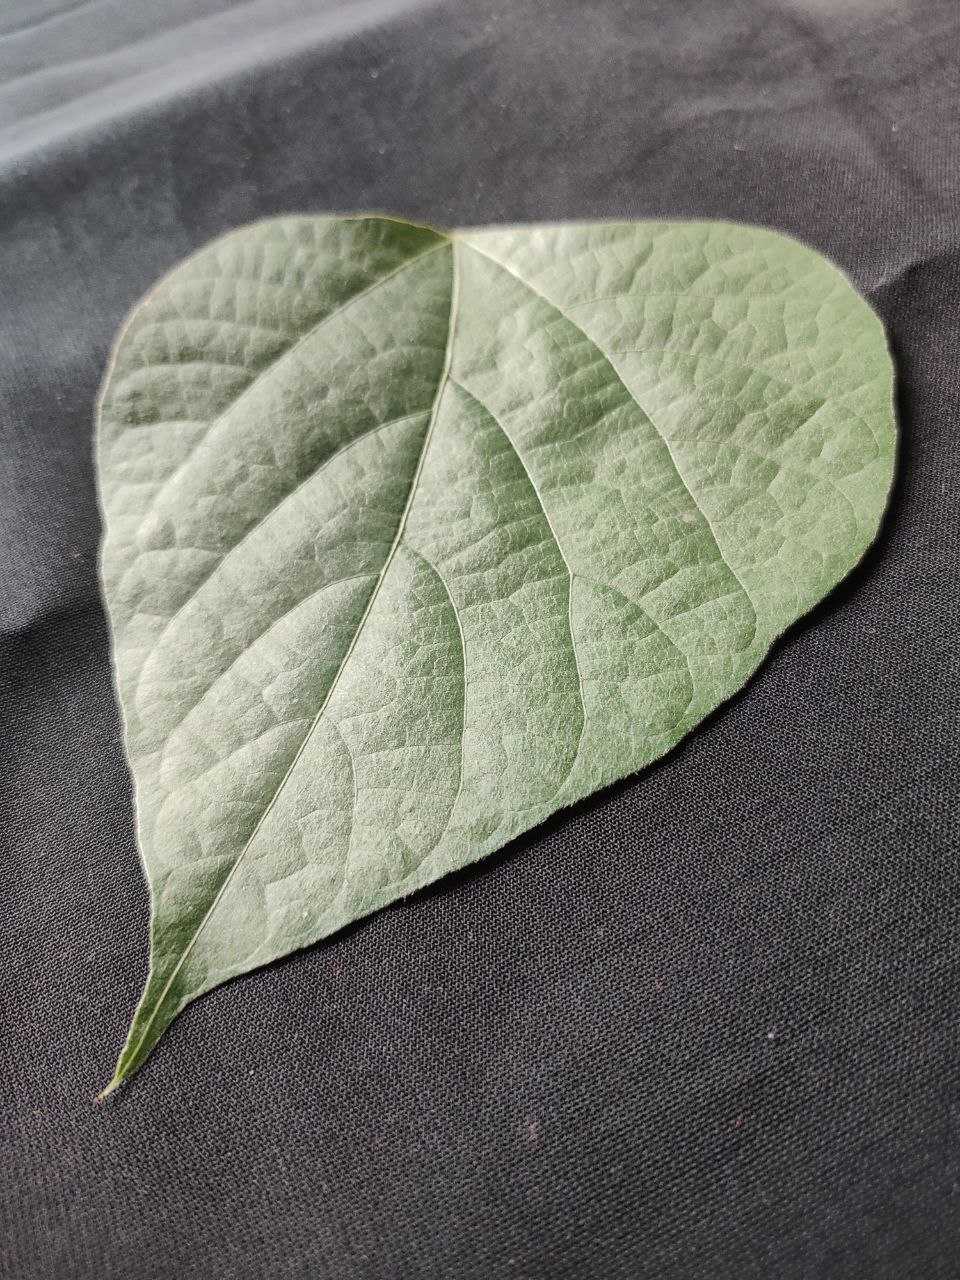
Crop: bean
Leaf condition: Fresh Leaf